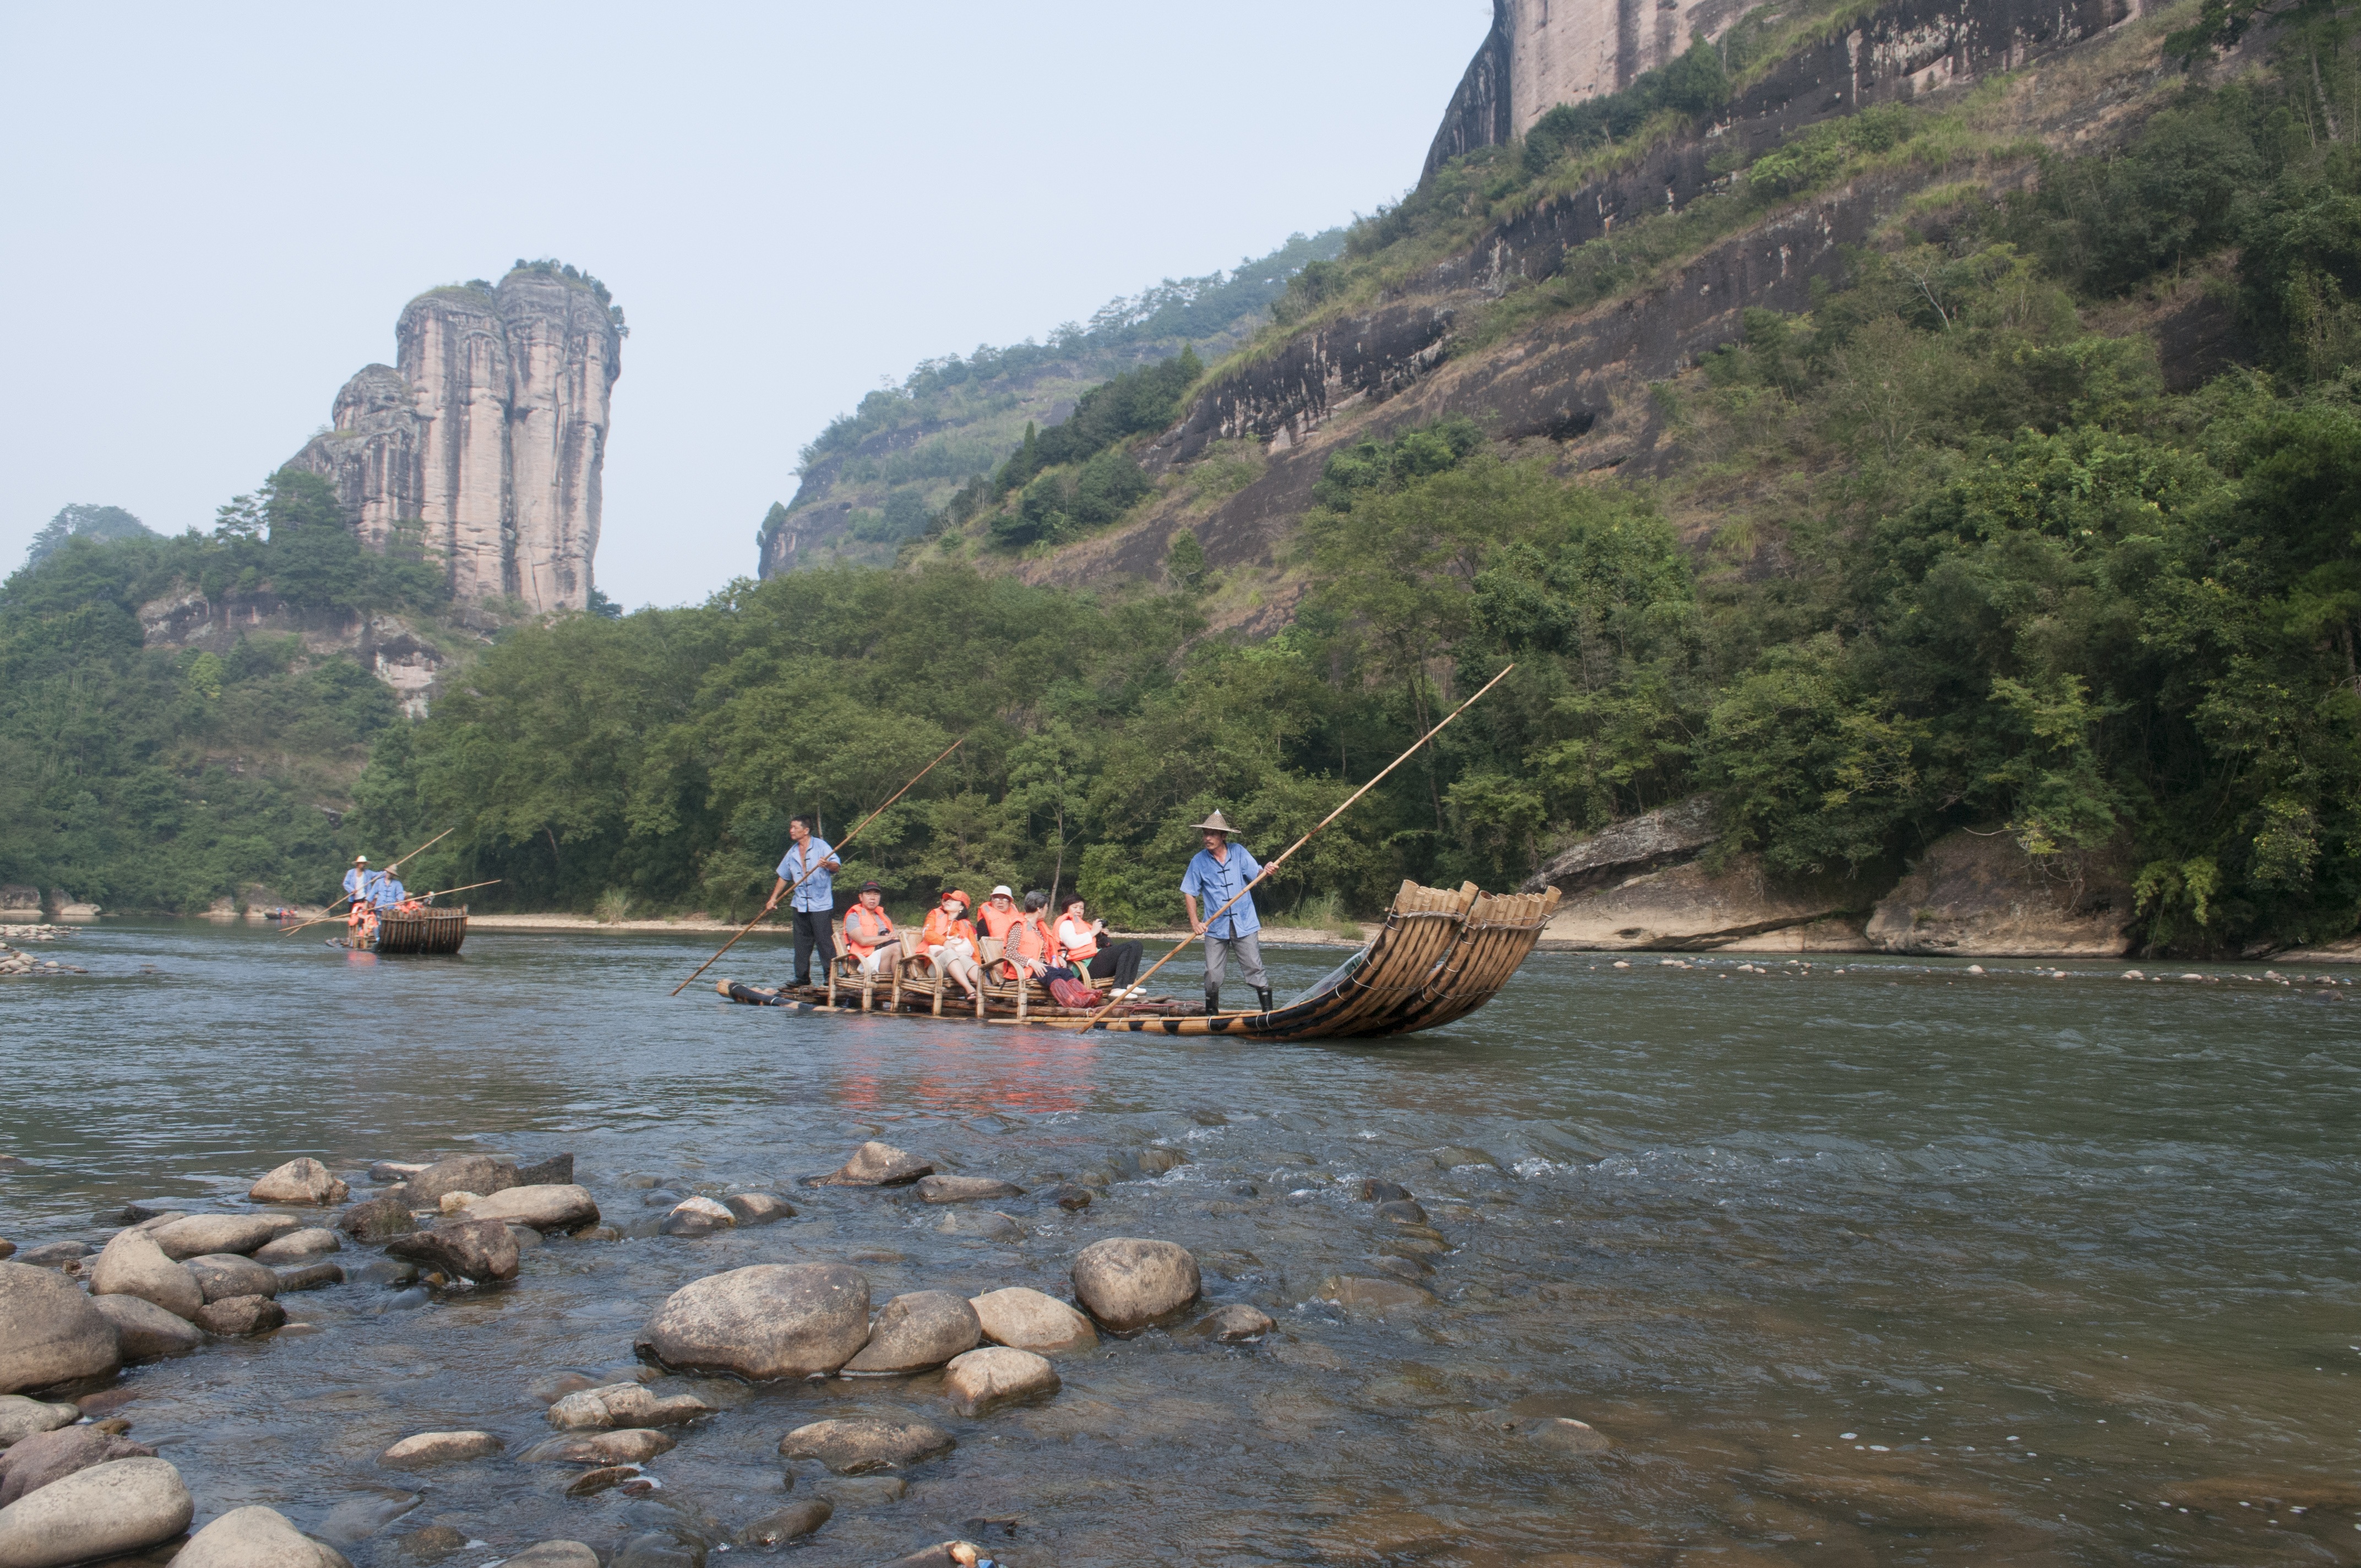
boat, river, vehicle, bay, rapid, tourism, boating, wadi, raft, landform, geographical feature, wuyishan, jiuquxi